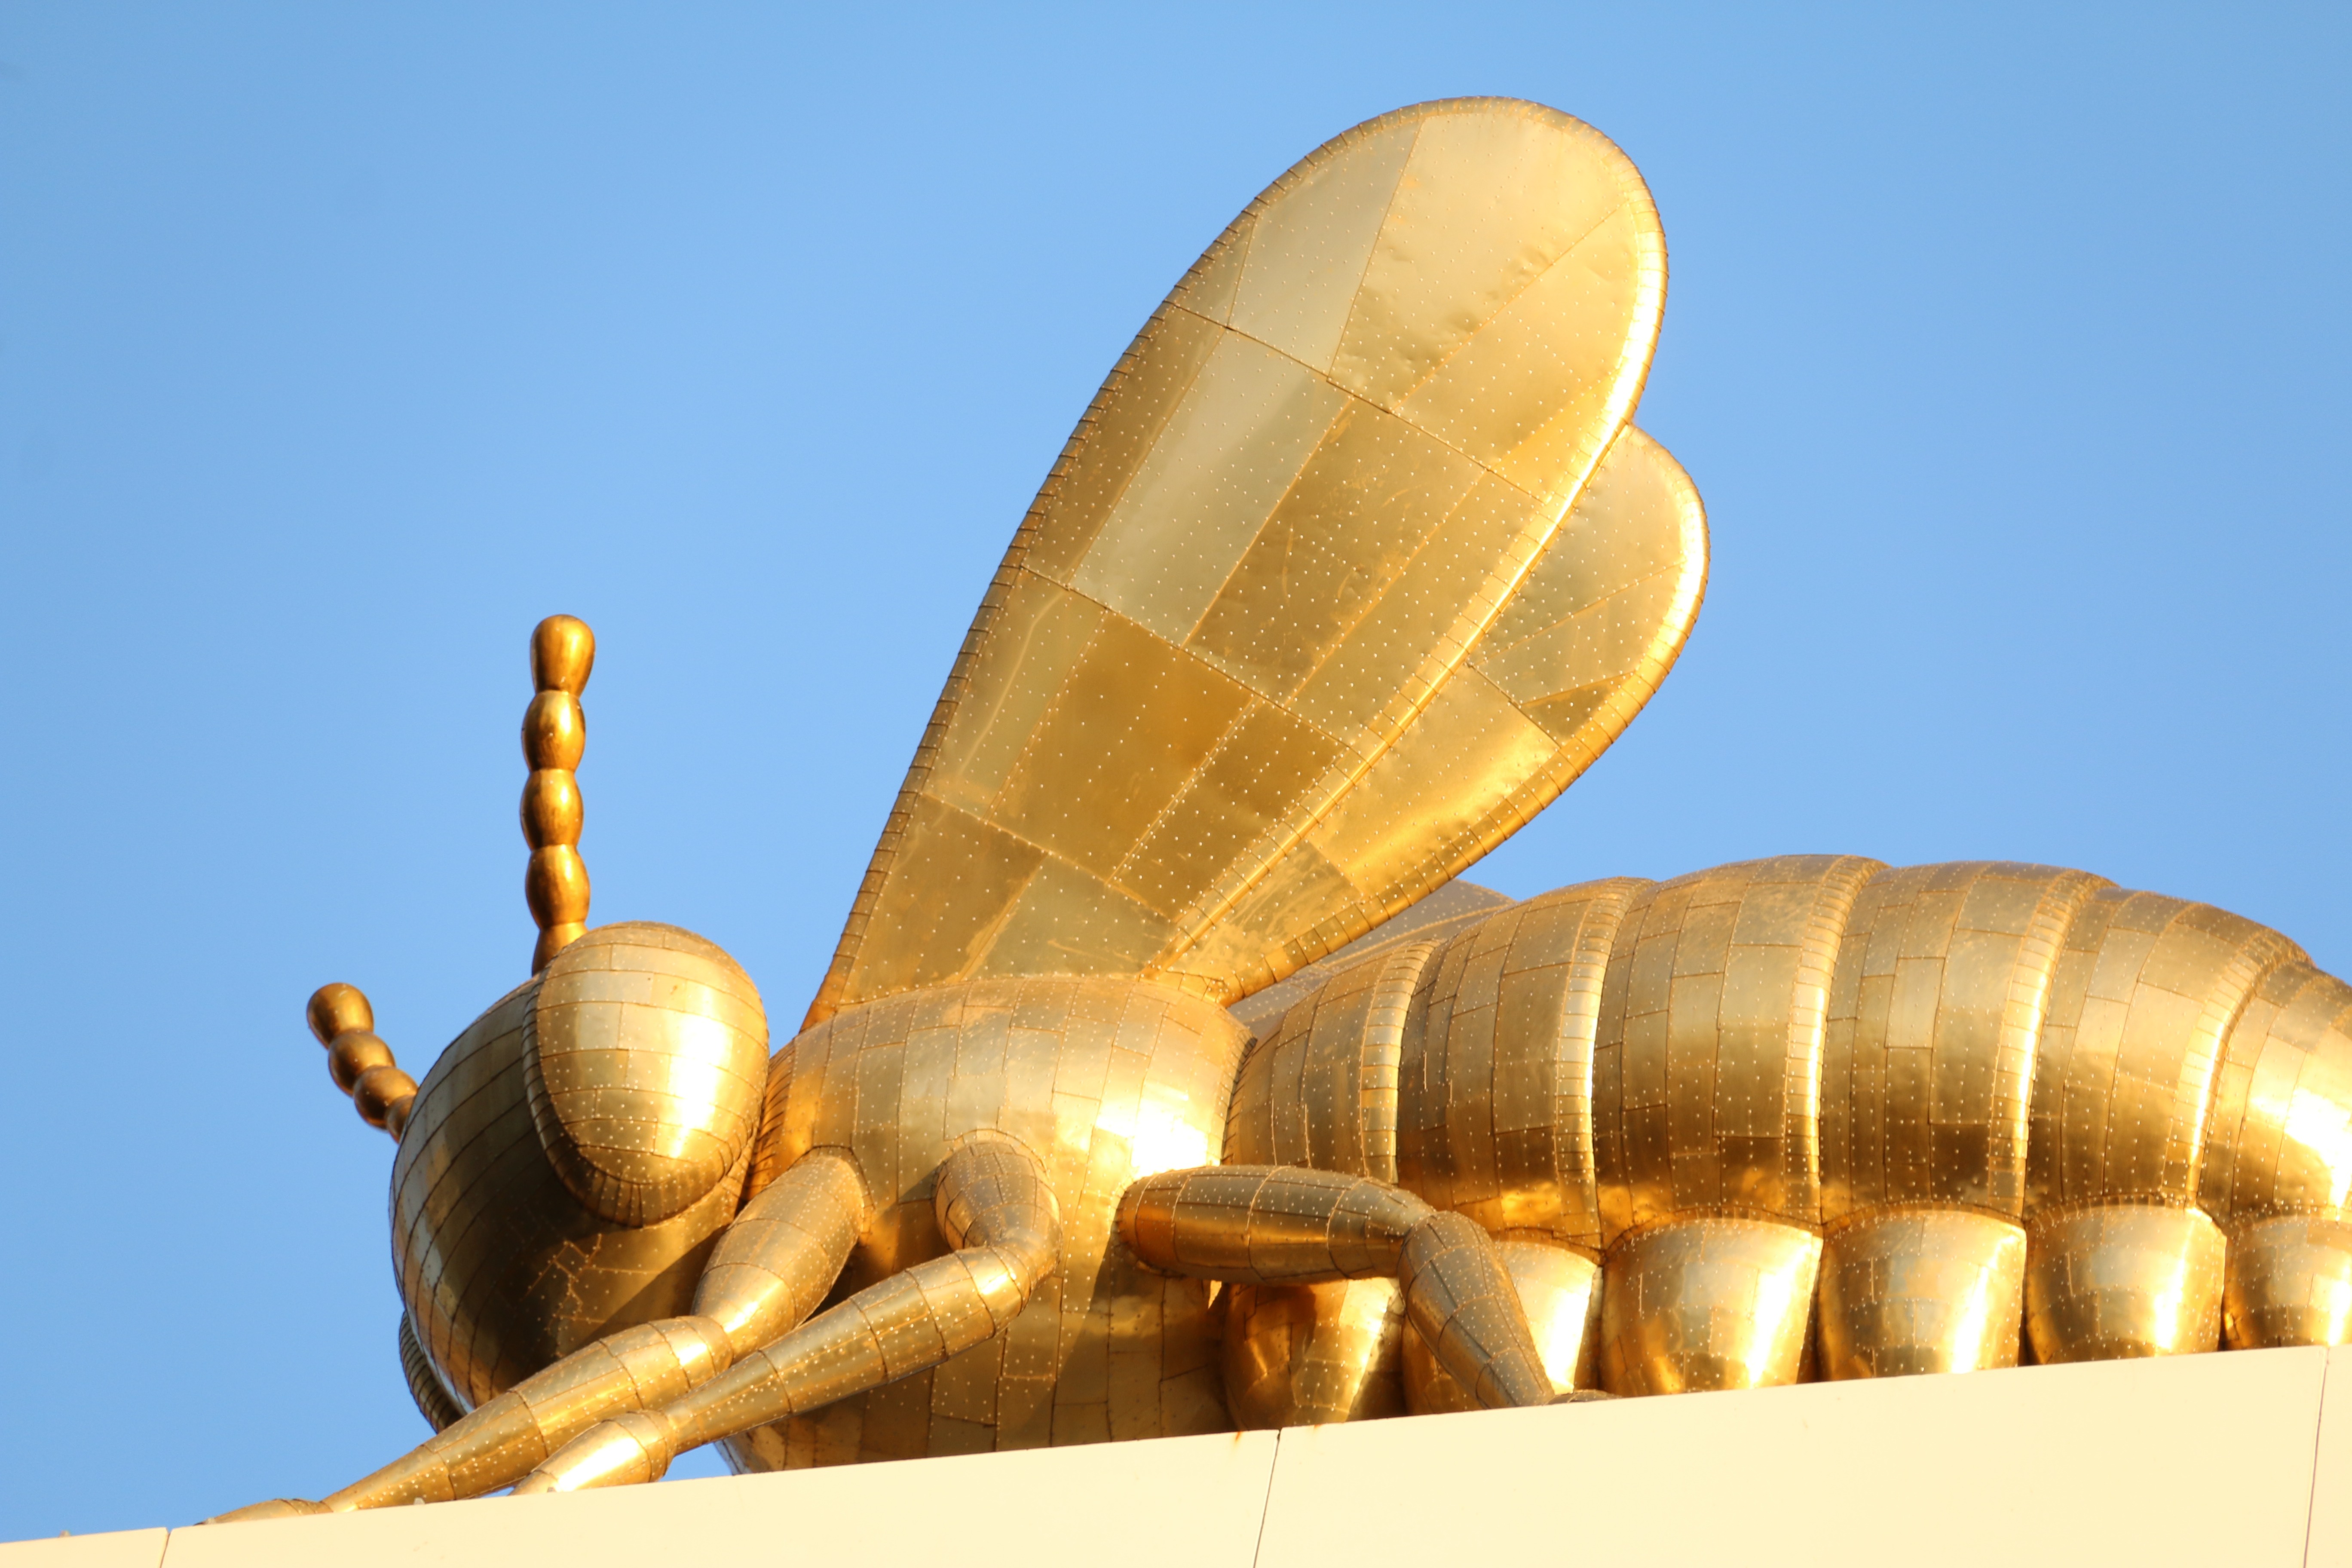
city, skyscraper, statue, insect, landmark, invertebrate, australia, sculpture, gold, temple, bee, melbourne, metropolis, macro photography, golden bee, eureka skydeck 88 tower